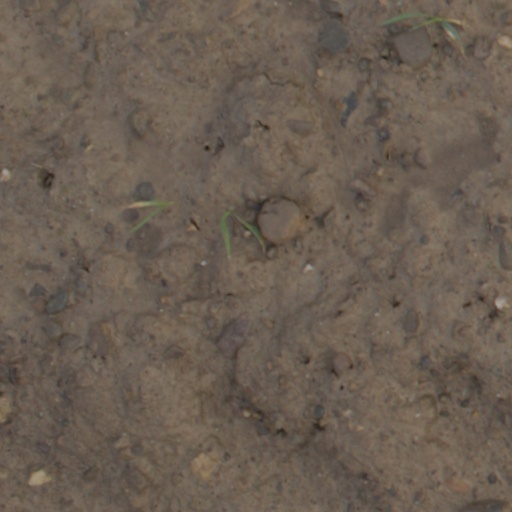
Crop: wheat